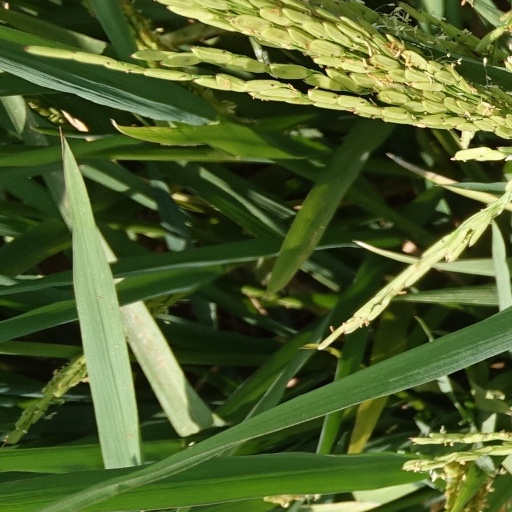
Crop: rice